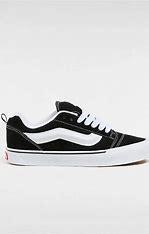
Brand: Vans
Model: KNU Skool